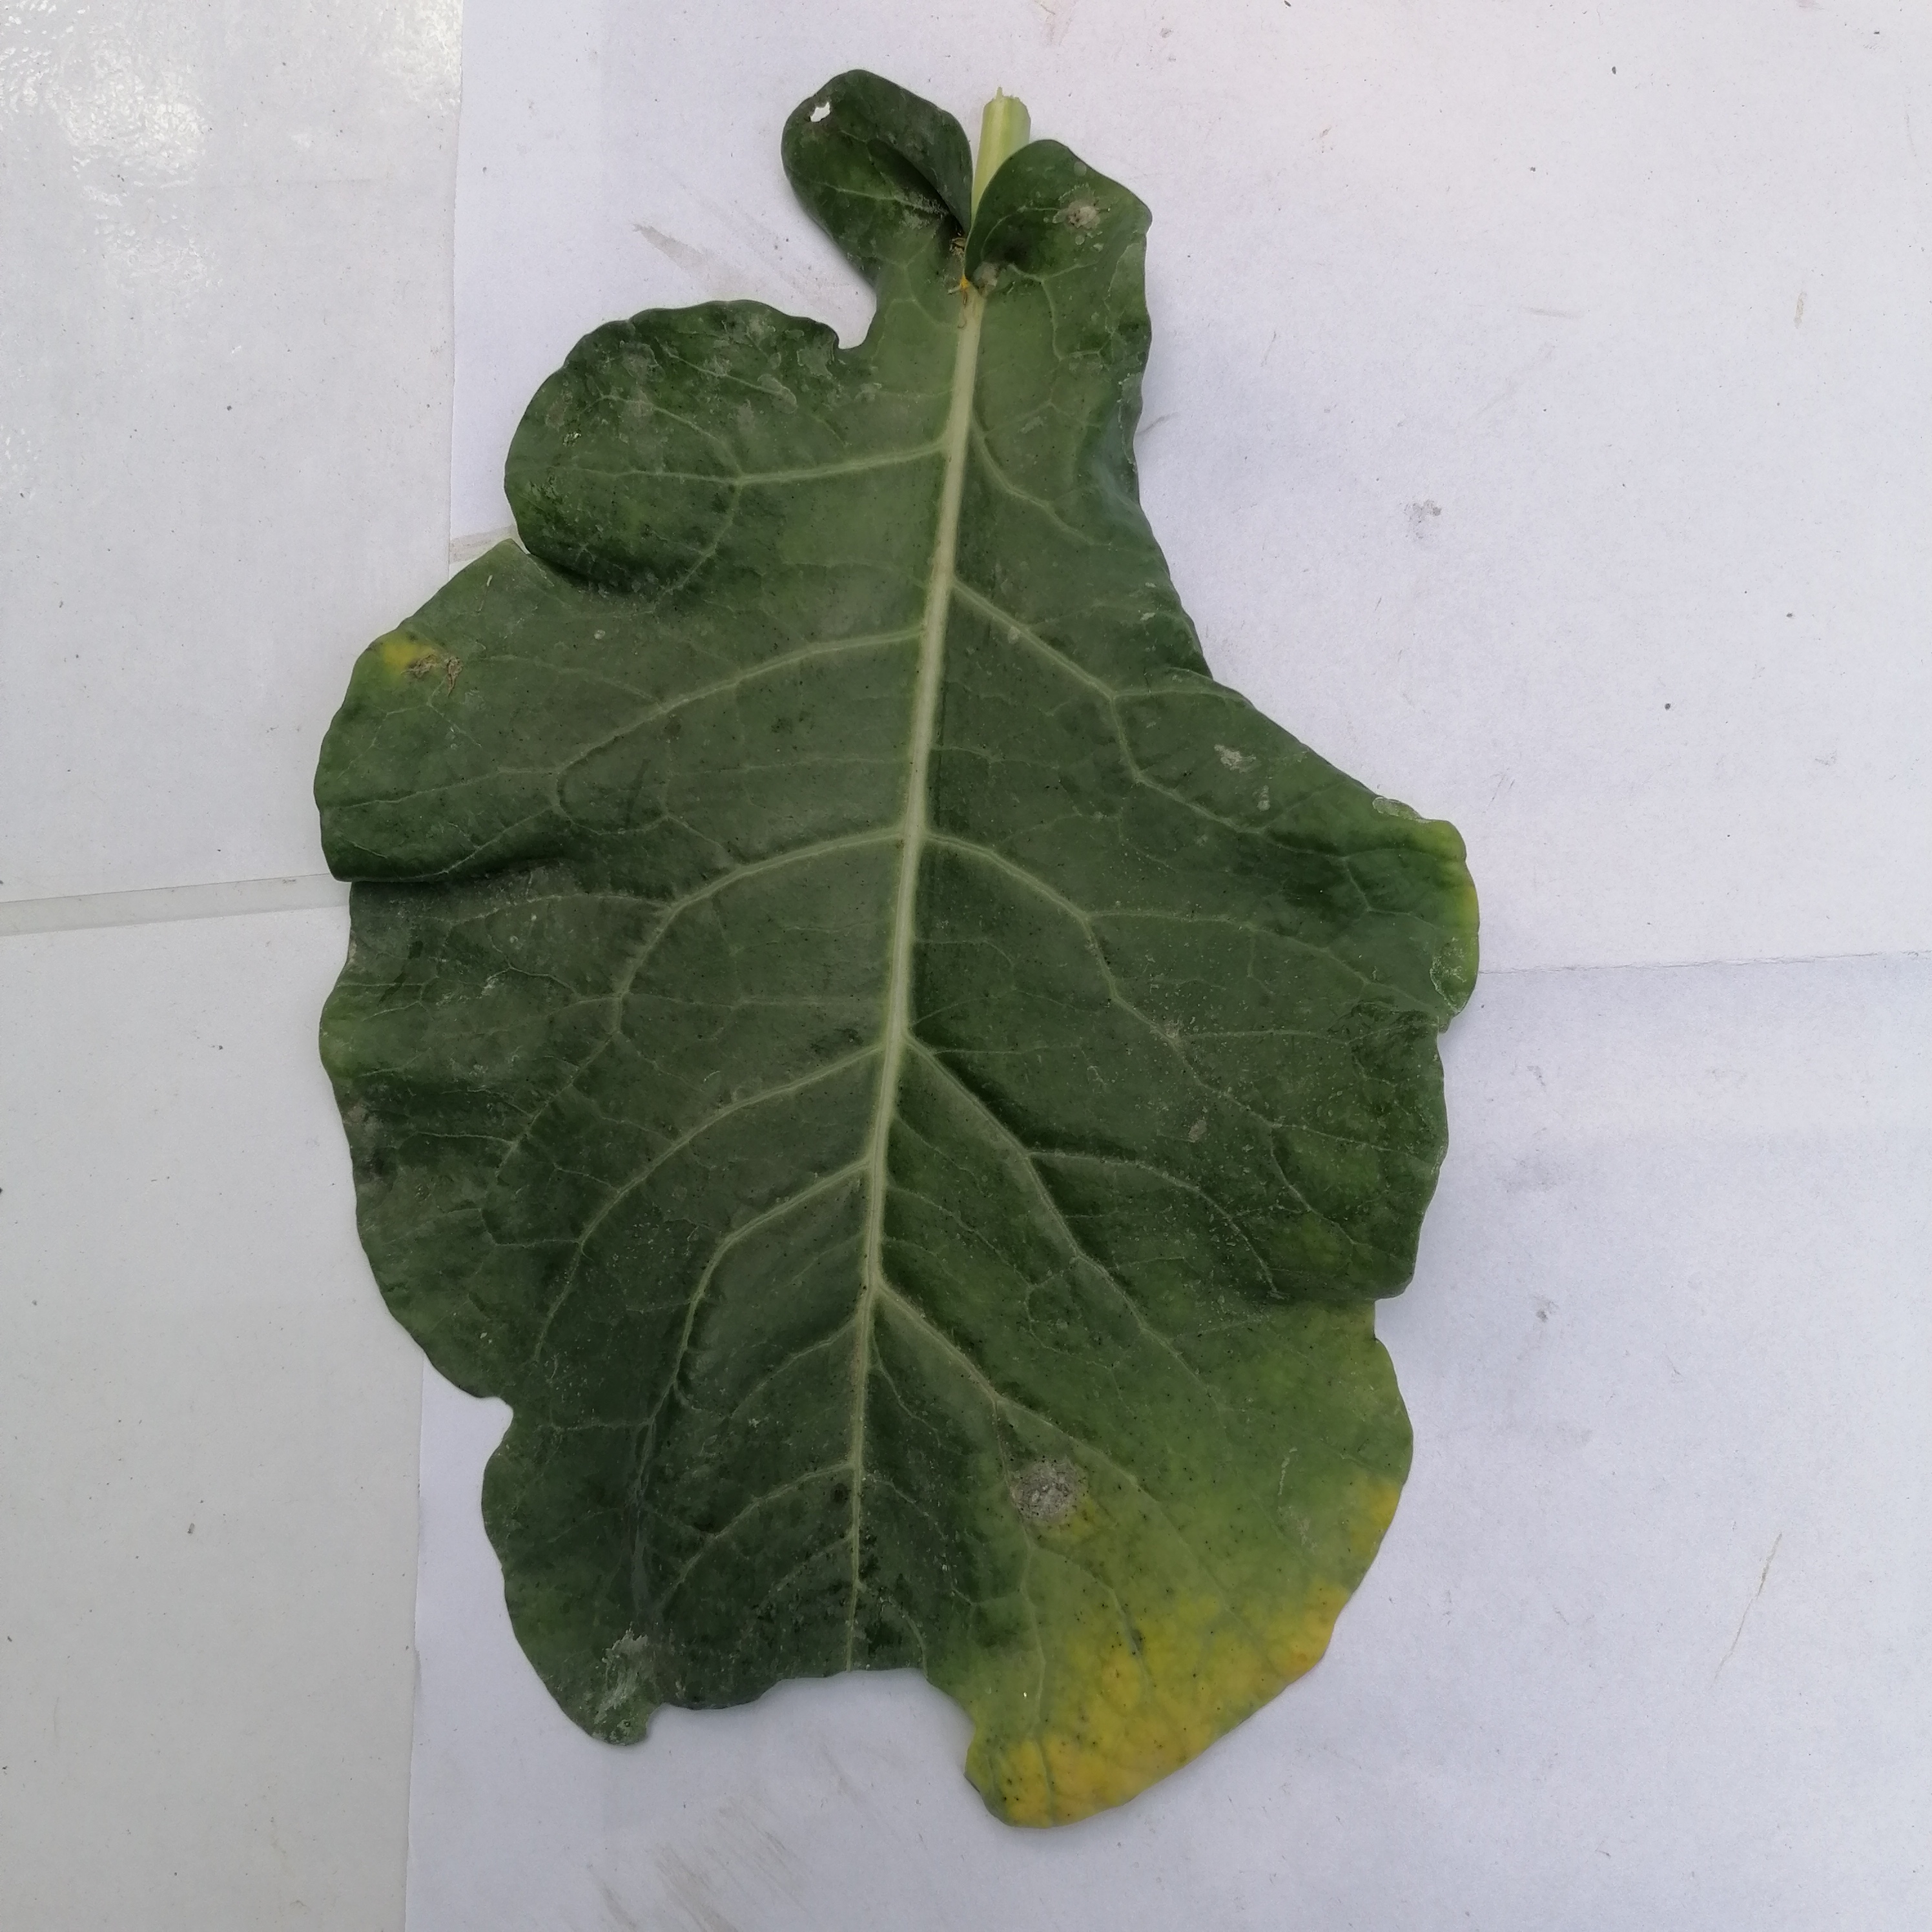
Label: Black Rot